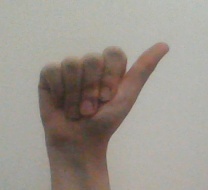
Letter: dhad